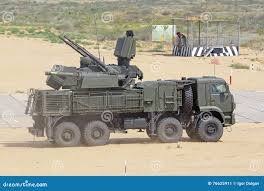
Label: Air Defense